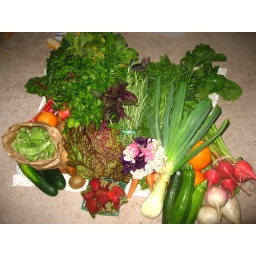
basket of organic fruits and veggies Manang got for us from a local organic farm in San Clemente